Church of St John the Baptist, Glastonbury

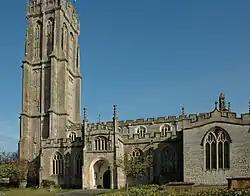

Described as "one of the most ambitious parish churches in Somerset", the present Church of St John the Baptist in Glastonbury, Somerset, England, dates from the 15th century and has been designated as a Grade I listed building.